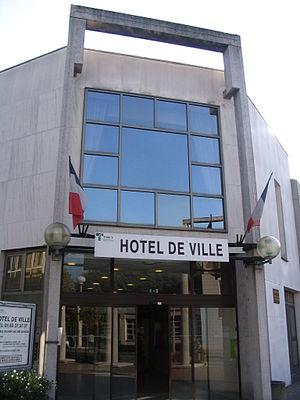
L'hôtel de ville de Torcy, Seine-et-Marne, France.
Torcy est une commune française située dans le département de Seine-et-Marne en région Île-de-France qui cumule les statuts de chef-lieu d'arrondissement et de canton.
Cette page présente la liste des maires de la ville de Torcy depuis 1792.